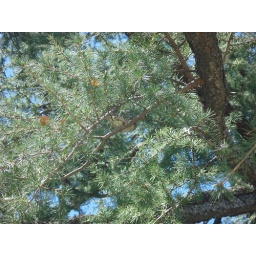
bird in tree